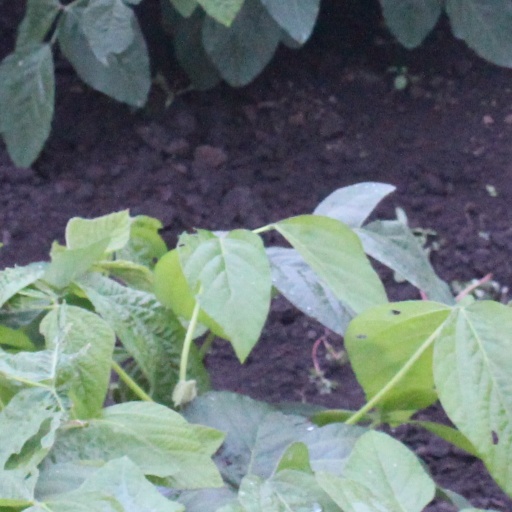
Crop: soybean